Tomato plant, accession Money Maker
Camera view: horizontal (90 deg, fisheye); turntable rotation: 30 degrees
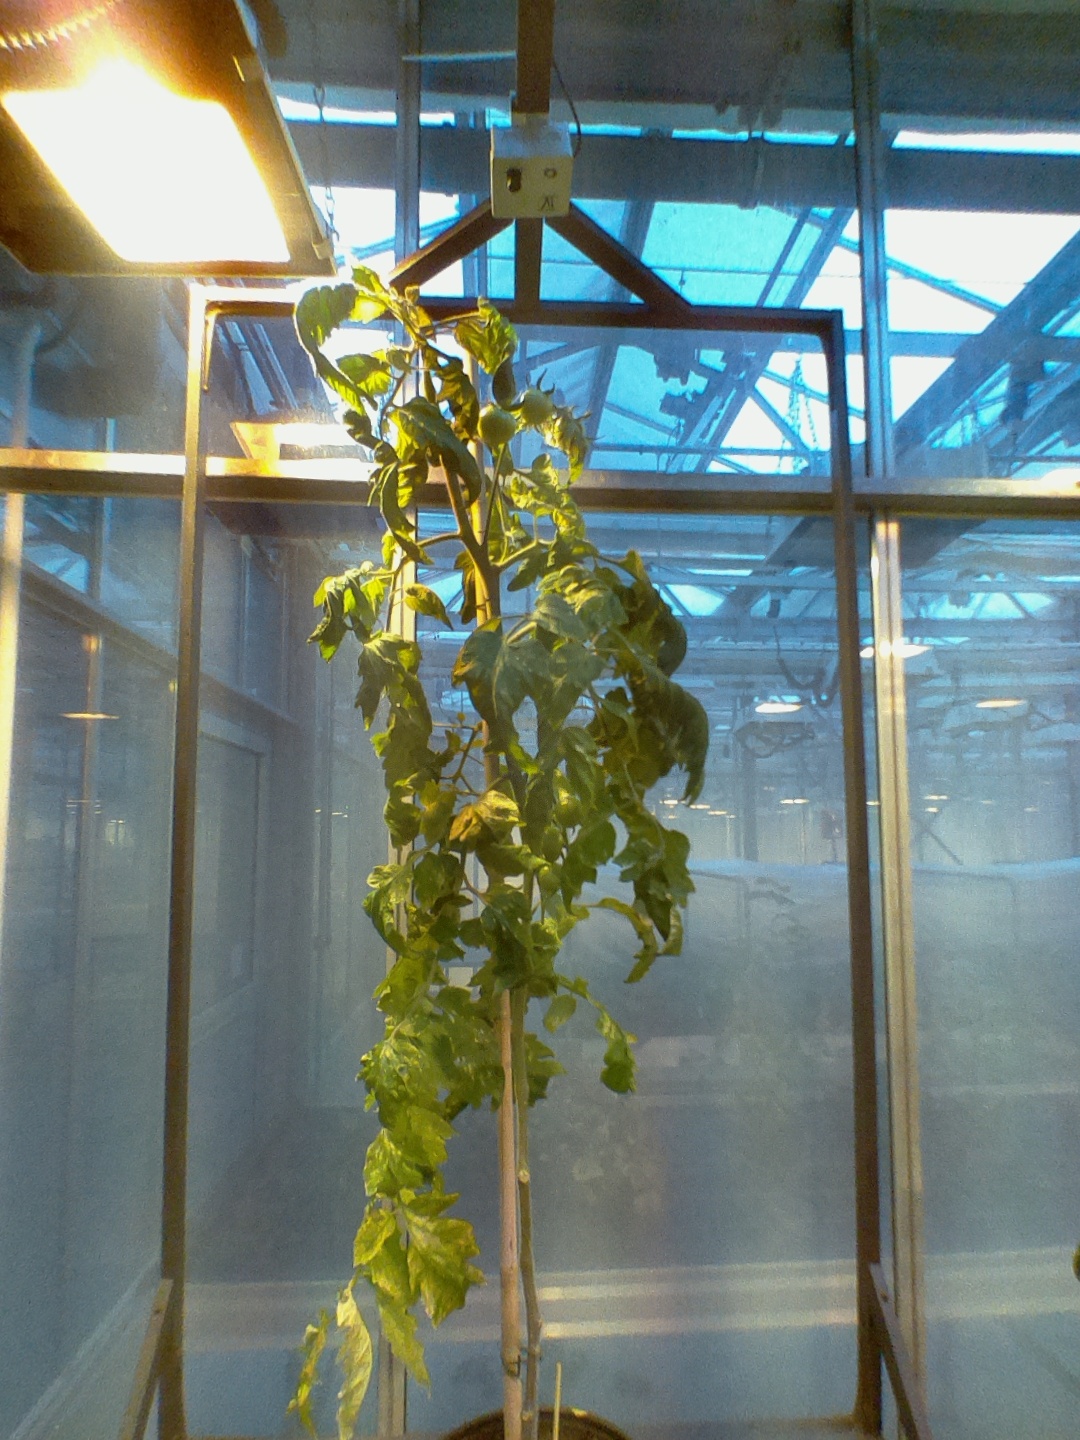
BBCH growth stage 75: 50%-60% of final fruit size